Refractory metals

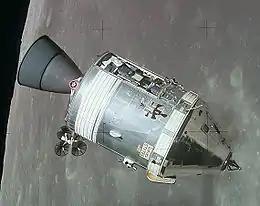
Image of the Apollo Service Module with the moon in the background

Up to 22% Rhenium is alloyed with tungsten to improve its high-temperature strength and corrosion resistance. Thorium as an alloying compound is used when electric arcs have to be established: ignition is easier and the arc burns more stably than without the addition of thorium. For powder metallurgy applications, binders have to be used for the sintering process. For the production of tungsten heavy alloys, binder mixtures of nickel and iron or nickel and copper are widely used. The tungsten content of the alloy is normally above 90%. The diffusion of the binder elements into the tungsten grains is low even at the sintering temperatures and therefore the interior of the grains are pure tungsten.